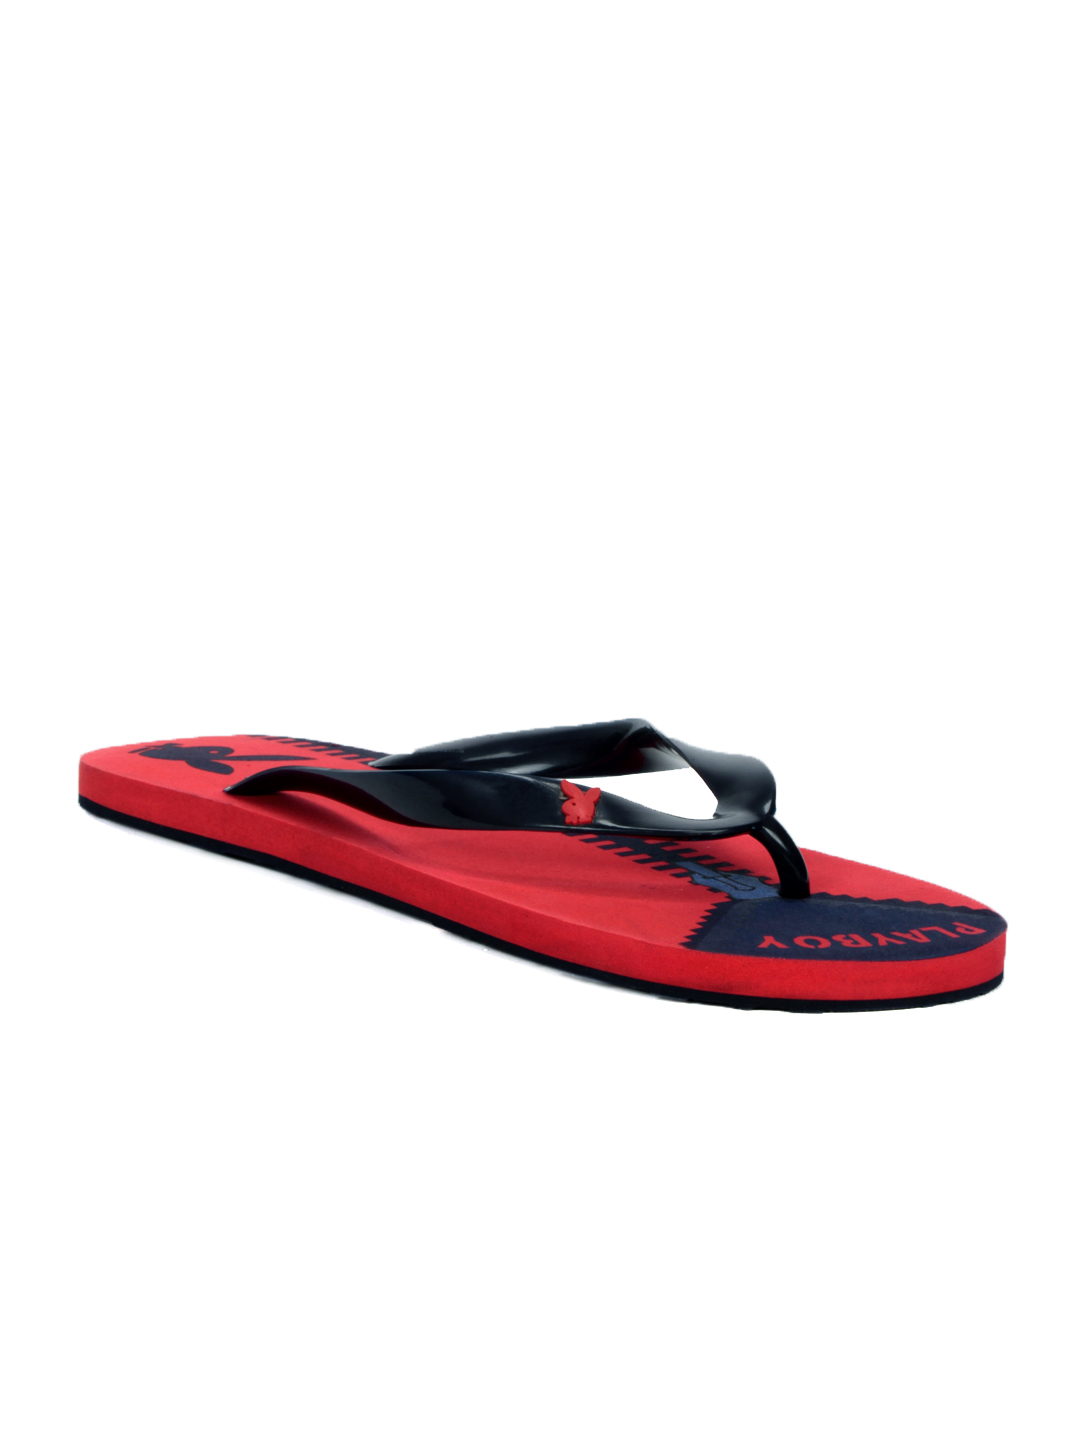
Playboy Men Red Flip Flops
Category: Footwear / Flip Flops / Flip Flops
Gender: Men
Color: Red
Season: Fall 2012
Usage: Casual